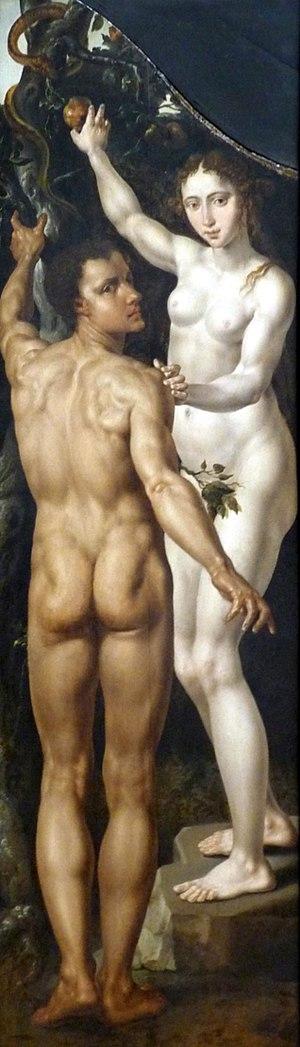
Gédéon